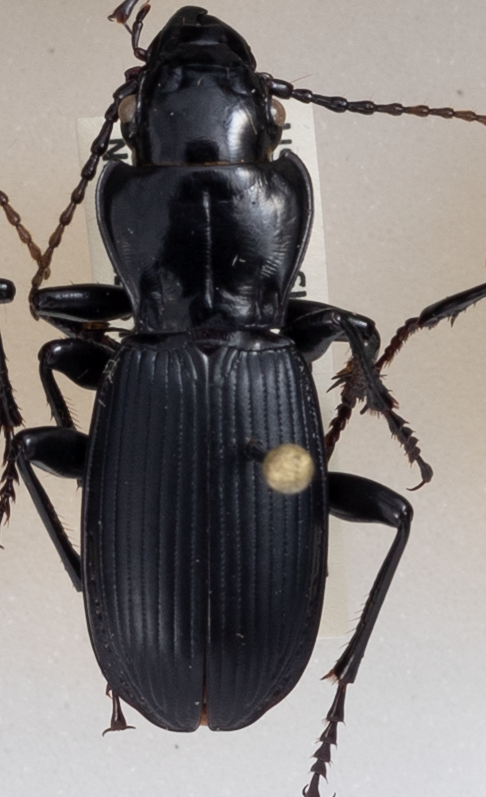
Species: Pterostichus lama
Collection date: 2018-09-18
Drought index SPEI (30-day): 0.42
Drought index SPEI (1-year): -0.436
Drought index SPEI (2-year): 0.71